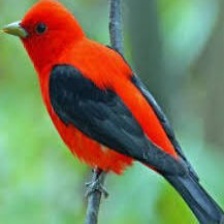
Species: SCARLET TANAGER
Scientific name: PIRANGA OLIVACEA